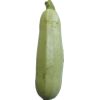
Label: zucchini